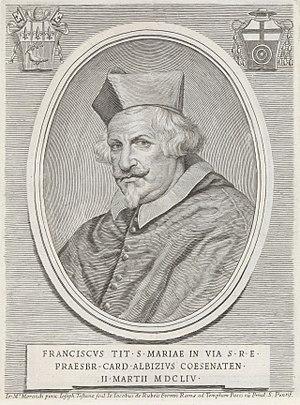
Francesco Albizzi est un cardinal italien du XVIIᵉ siècle.
Le conclave papal de 1655 est convoqué à la mort du pape Innocent X, le 7 janvier 1655 afin de lui désigner un successeur. Il aboutit à l'élection du cardinal Fabio Chigi sous le nom d'Alexandre VII en tant que 237ᵉ pape de l'Église catholique romaine.